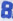
Number: 8